Names and titles of Jesus in the New Testament

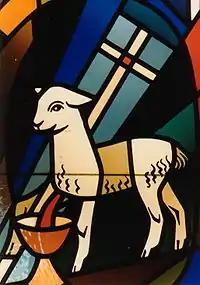
A typical depiction of Agnus Dei, bleeding into a Holy Chalice and carrying a Christian victory banner

The title "Son of God" is applied to Jesus in many cases in the New Testament. It is often used to refer to his divinity, from the beginning in the Annunciation up to the Crucifixion. The declaration that Jesus is the Son of God is made by many individuals in the New Testament, on two separate occasions by God the Father as a voice from Heaven, and is also asserted by Jesus himself. The Son of God title, according to most Christian denominations, Trinitarian in belief, refers to the relationship between Jesus and God, specifically as "God the Son".